Congo Basin

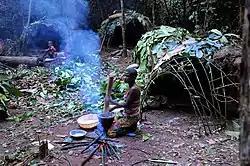
Pygmy hunter-gatherers in the Central African Republic.

The Congo Basin is a globally important climatic region with annual rainfall of between 1500 and 2000 mm. It is one of three hotspots of deep convection (thunderstorms) in the tropics, the other two being over the Maritime continent and the Amazon. These three regions together drive the climate circulation of the tropics and beyond. The Congo Basin has the highest lightning strike frequency of anywhere on the planet. The high rainfall supports the second largest rainforest on Earth, which is a globally significant carbon sink and an important component of the global carbon cycle.